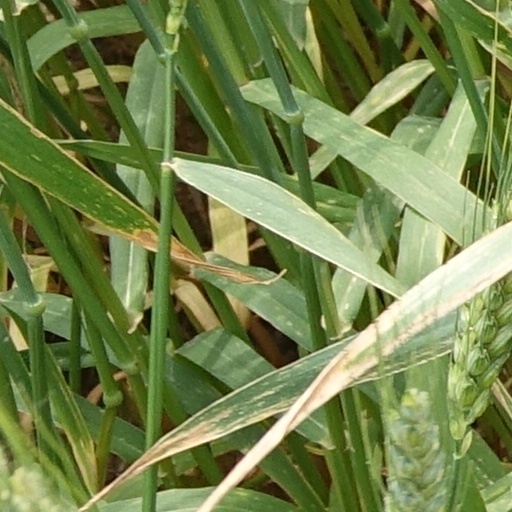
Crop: wheat